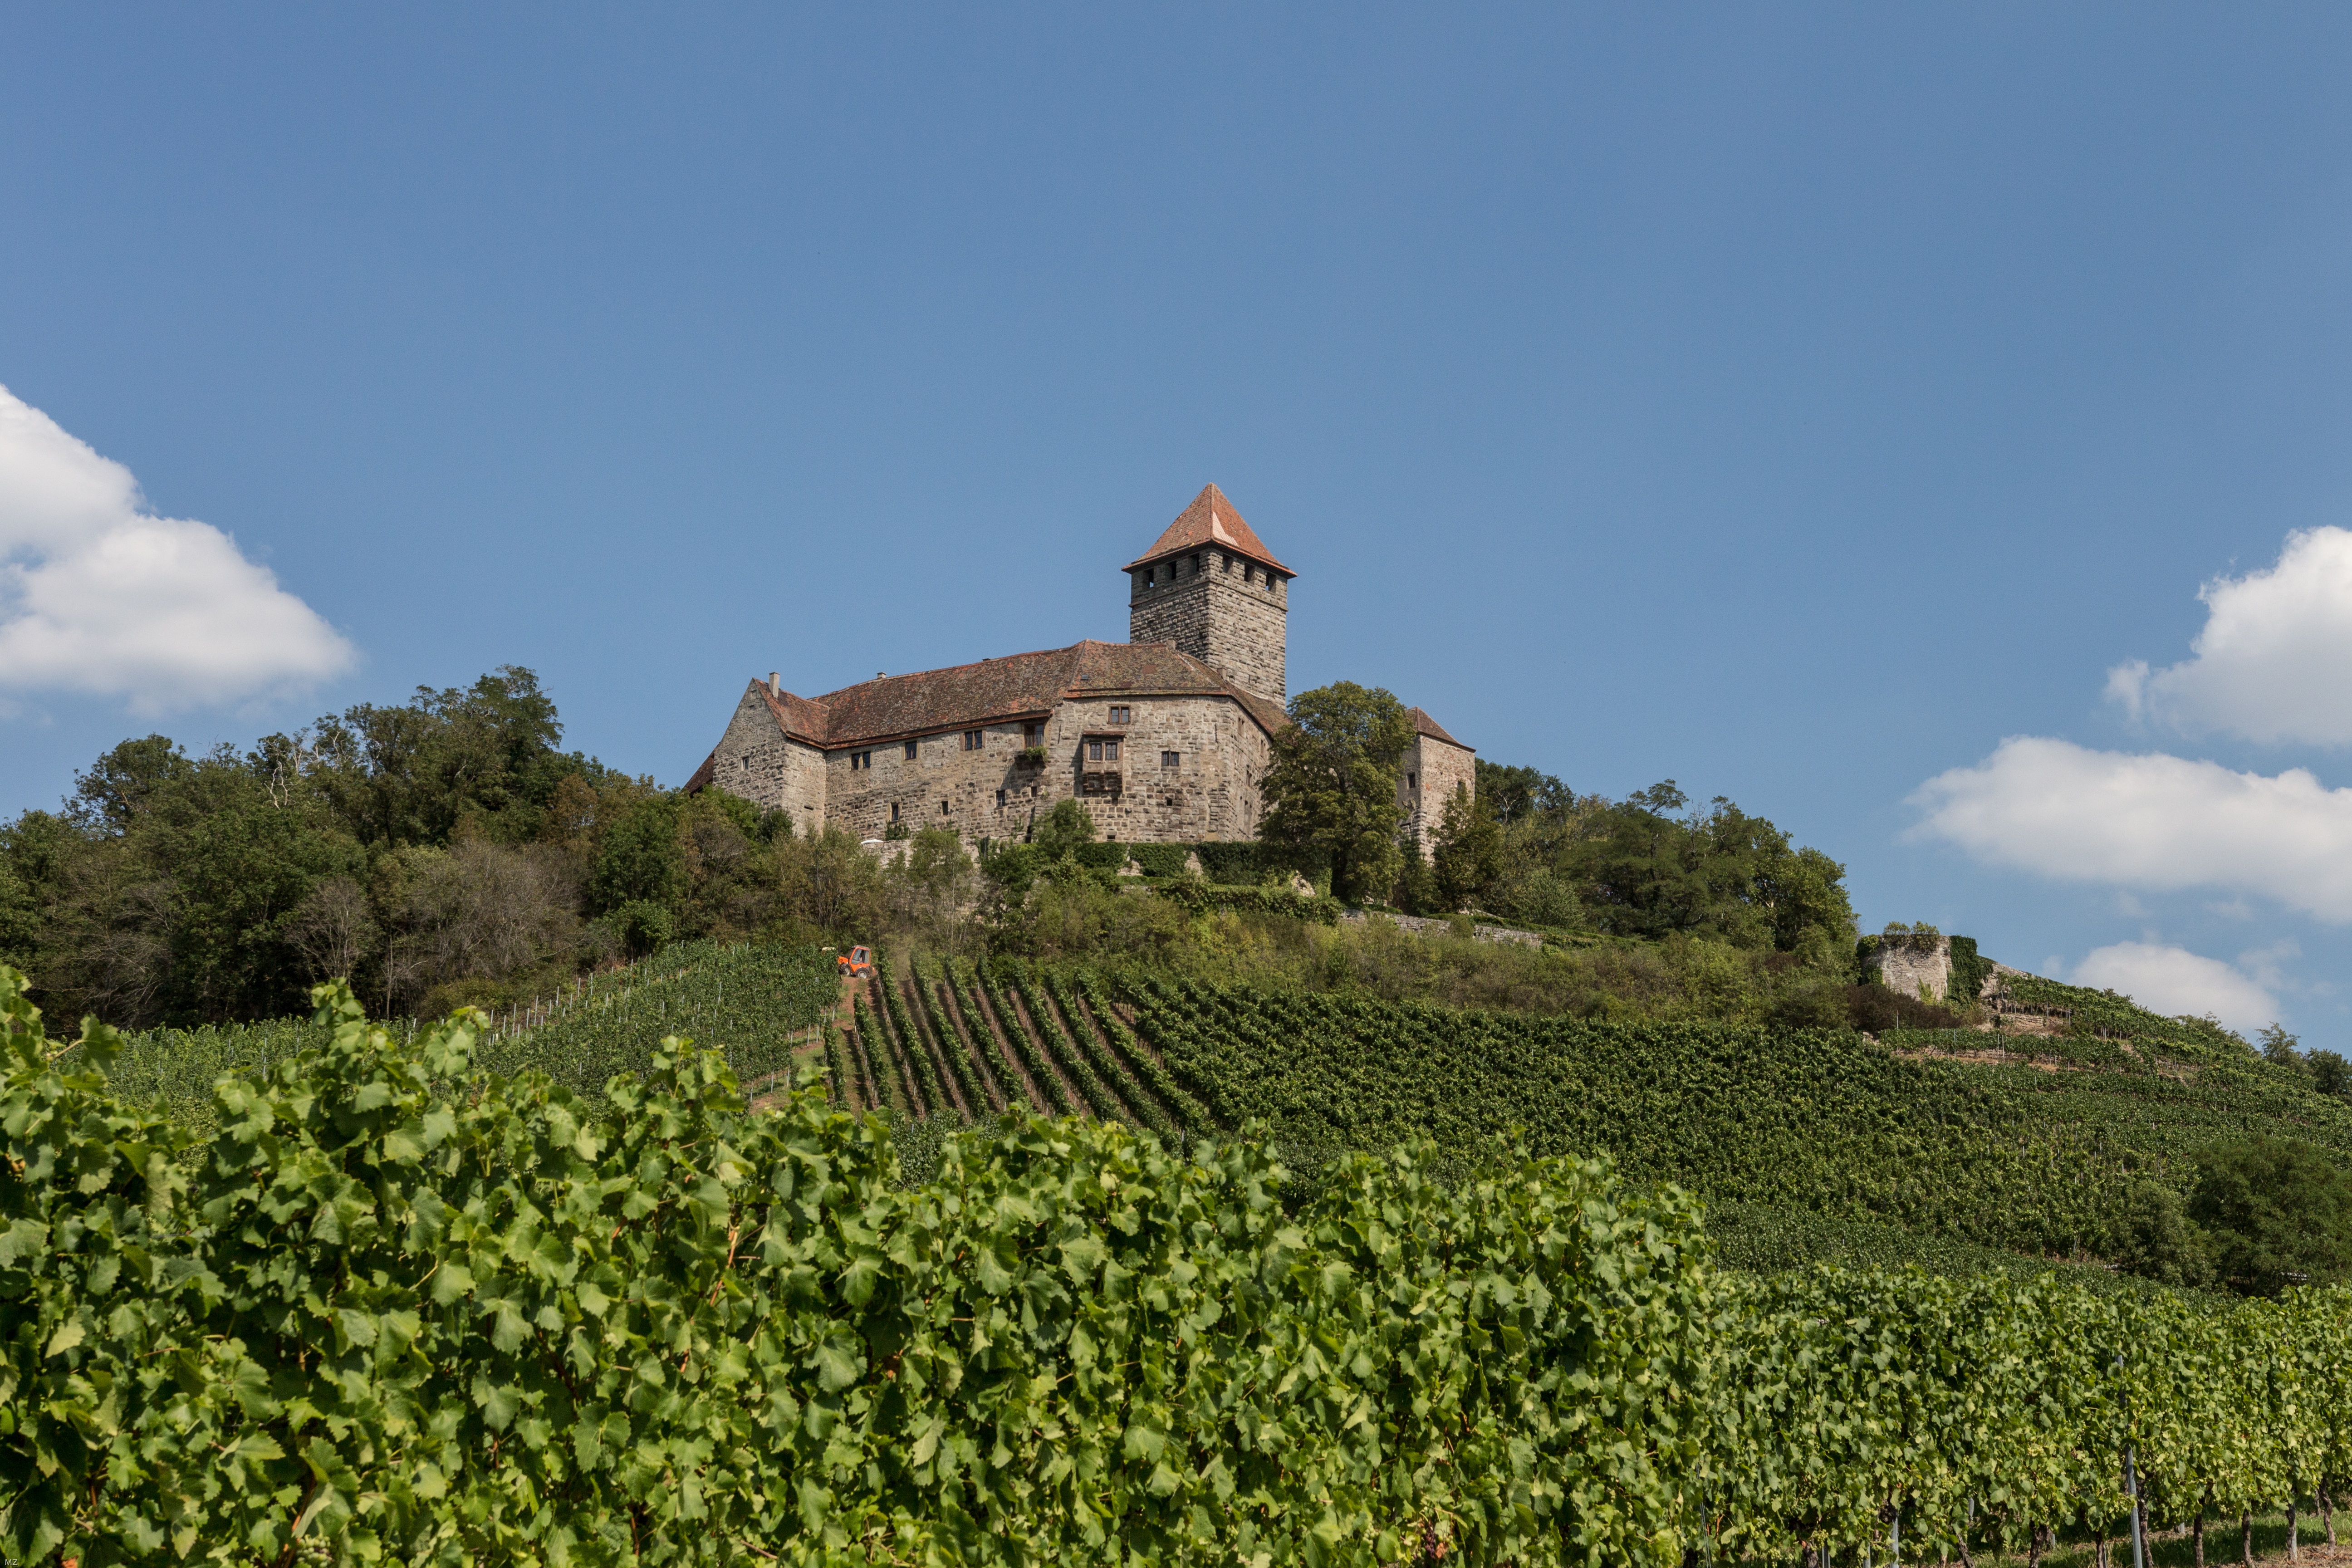
vineyard, field, building, chateau, old, village, tower, castle, stone wall, agriculture, fortress, middle ages, rural area, old castle, defend, historic site, castle lichtenberg